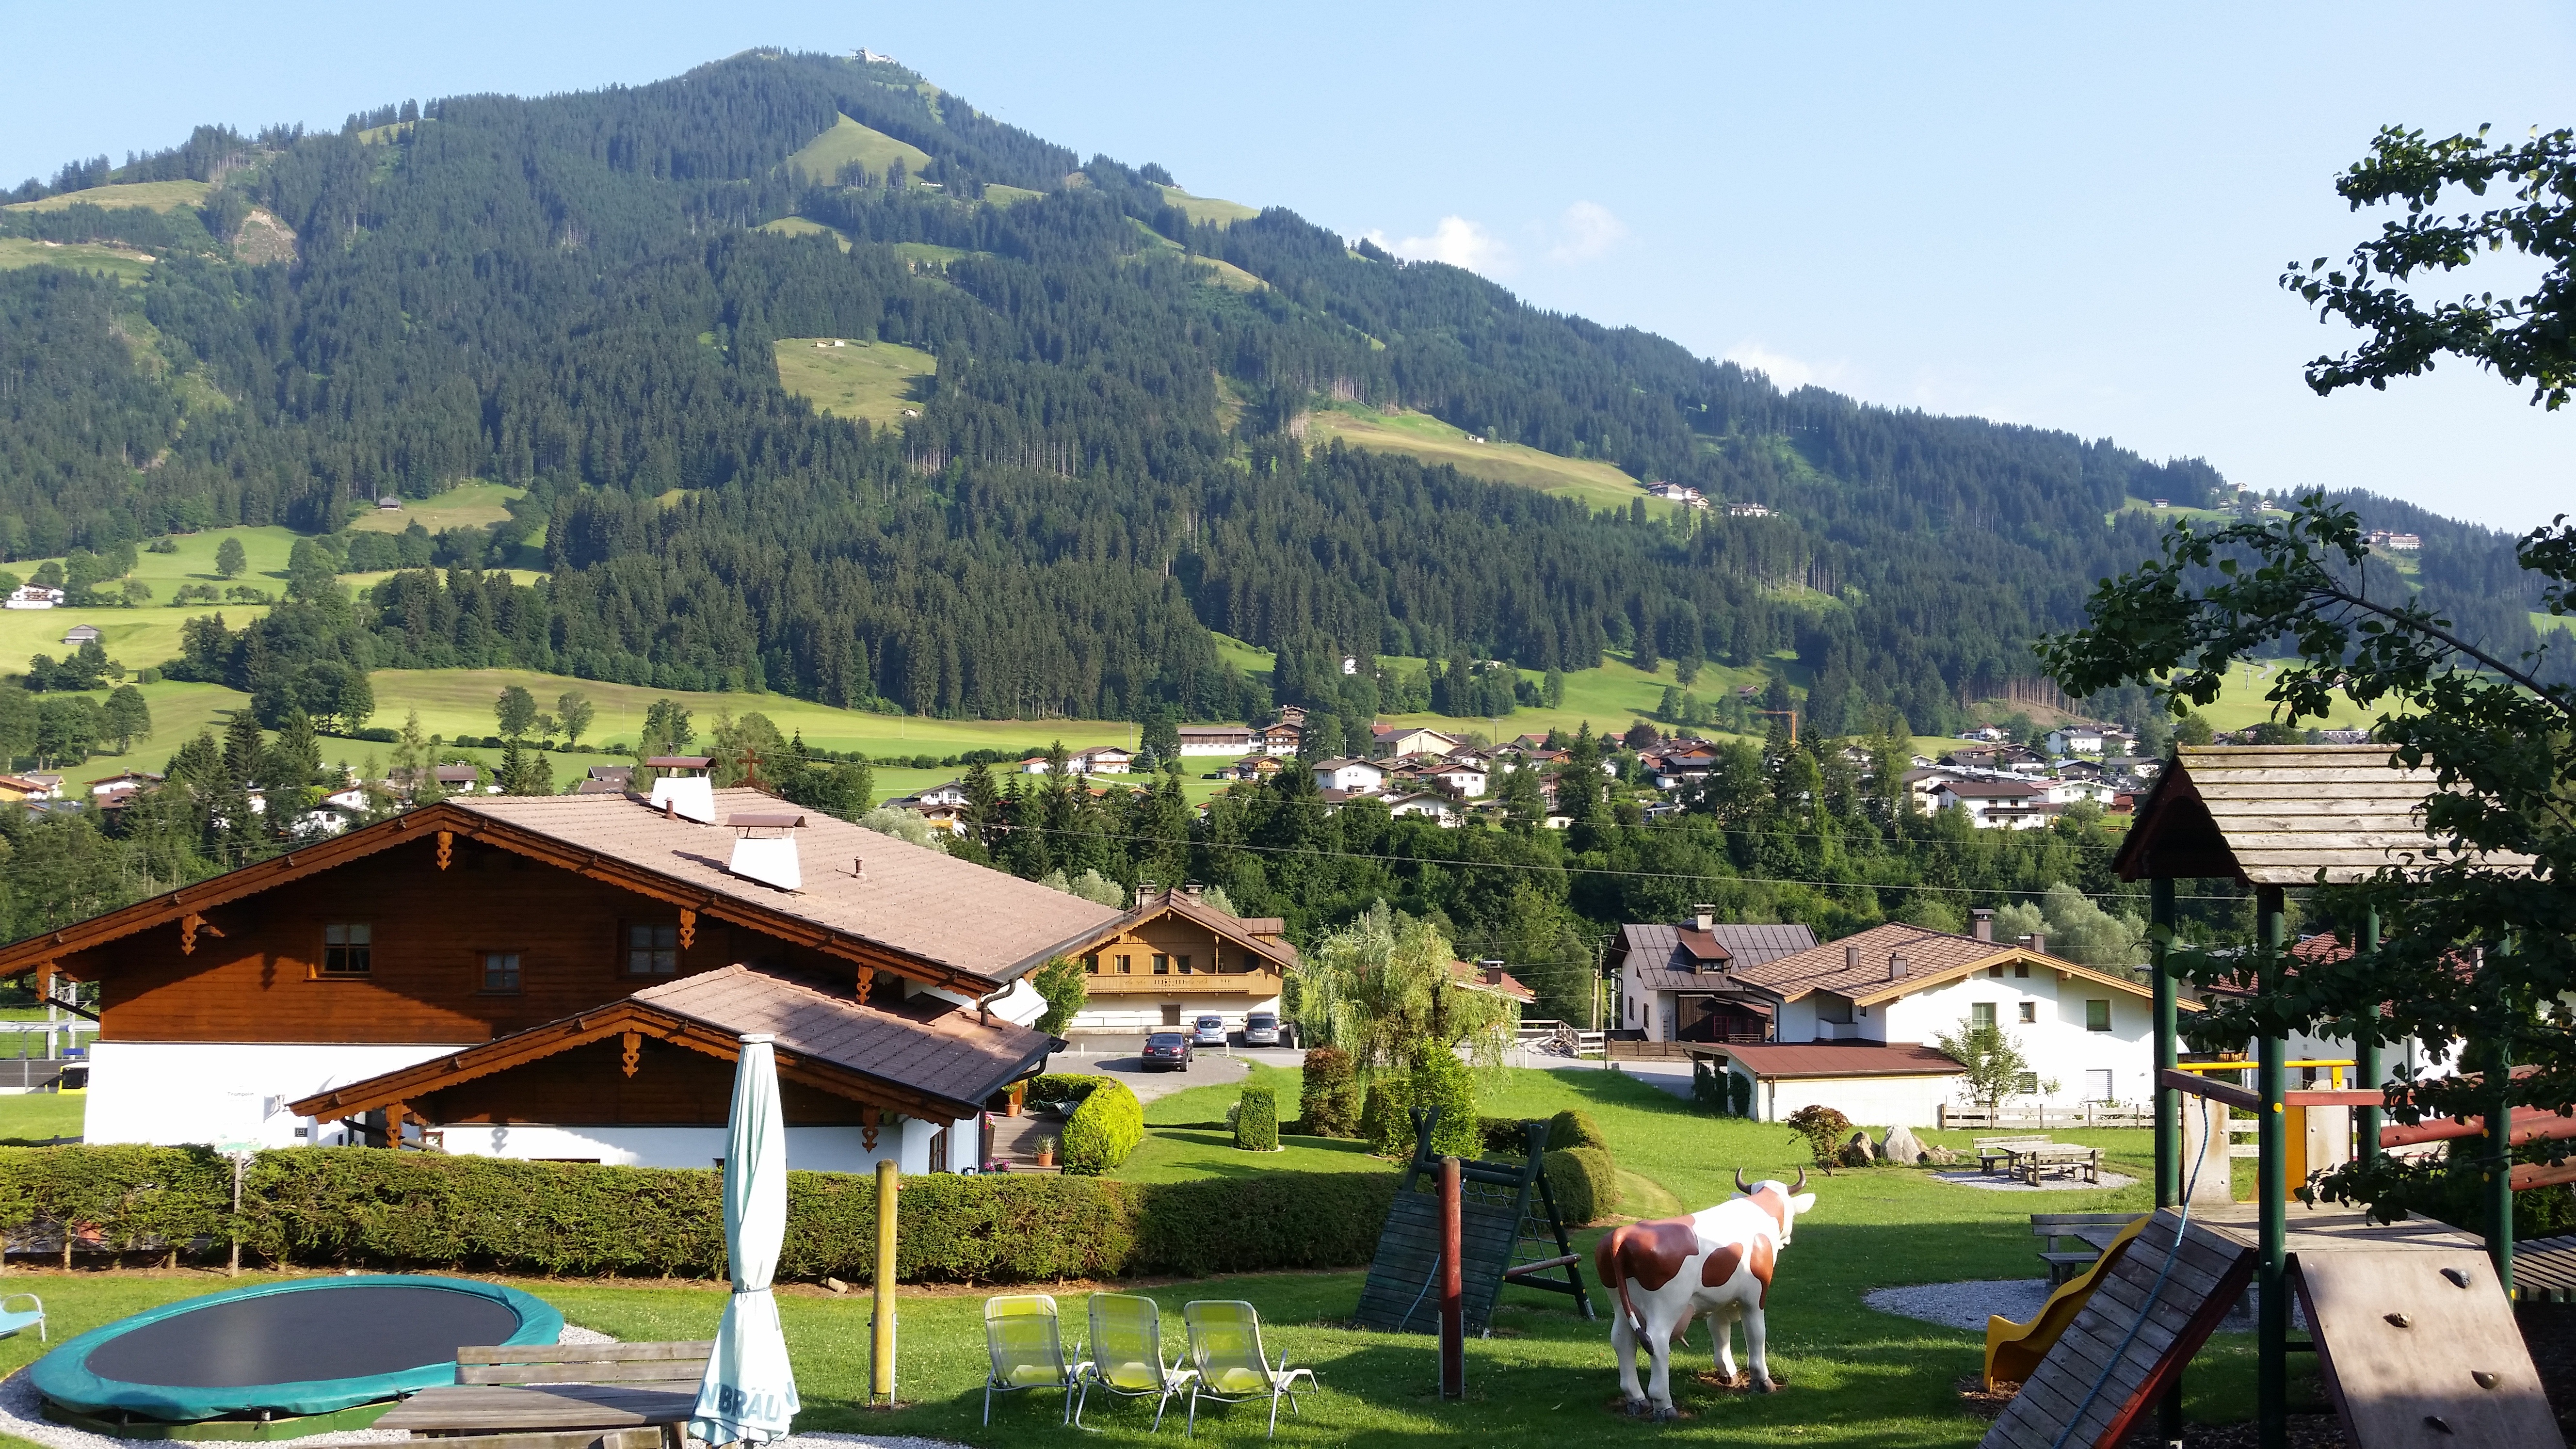
mountain, town, view, mountain range, vacation, village, tourism, austria, resort, alps, estate, rural area, summer vacation, residential area, human settlement